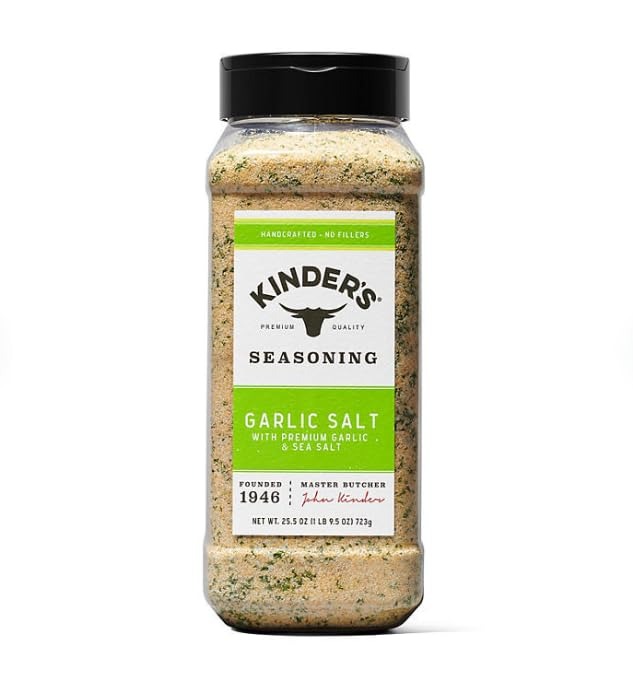
Item Name: Garlic Salt
Bullet Point: Kinder's brings you a handcrafted blend of sea salt and two types of garlic
Value: 25.5
Unit: Ounce

Price: 17.49